Truckee Meadows

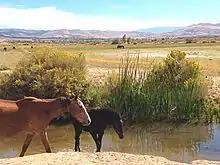
Mustangs in the Truckee Meadows. Picture was taken just prior to this portion of the valley being developed with homes.

Truckee Meadows has been used interchangeably with the Reno metropolitan area, However, the metro area's official definition includes all of Washoe County and Storey County. Several Reno suburbs are located in separate valleys, including Lemmon Valley, Golden Valley, Sun Valley, Nevada, Cold Springs valley and Washoe Valley.